Sheffield United F.C. Player of the Year

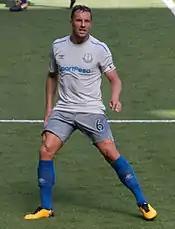
Phil Jagielka won the award for three consecutive years, in 2005, 2006 and 2007

The Sheffield United F.C. Player of the Year is an annual award presented to players of Sheffield United on behalf of the club's fans to recognise an outstanding contribution to the previous season. First presented in 1967 the award was organised by the Official Supporters Club and voted for by its members. The award was officially recognised and commemorated by the club and since the late 1990s has been presented at a gala dinner. From around 2000 the award was widened to include voting from the general fanbase and various other awards have also been presented including Young Player of the Year and Goal of the Season.